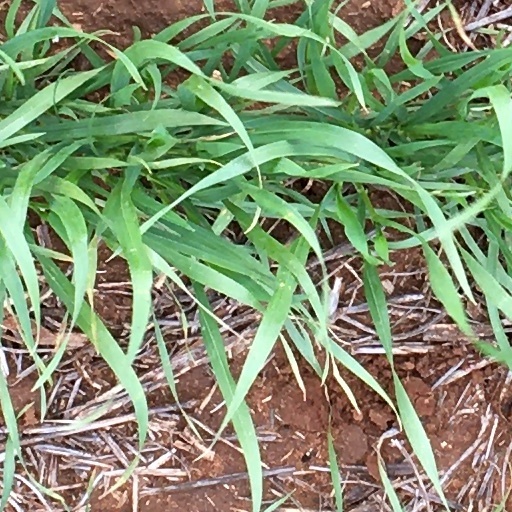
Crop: wheat